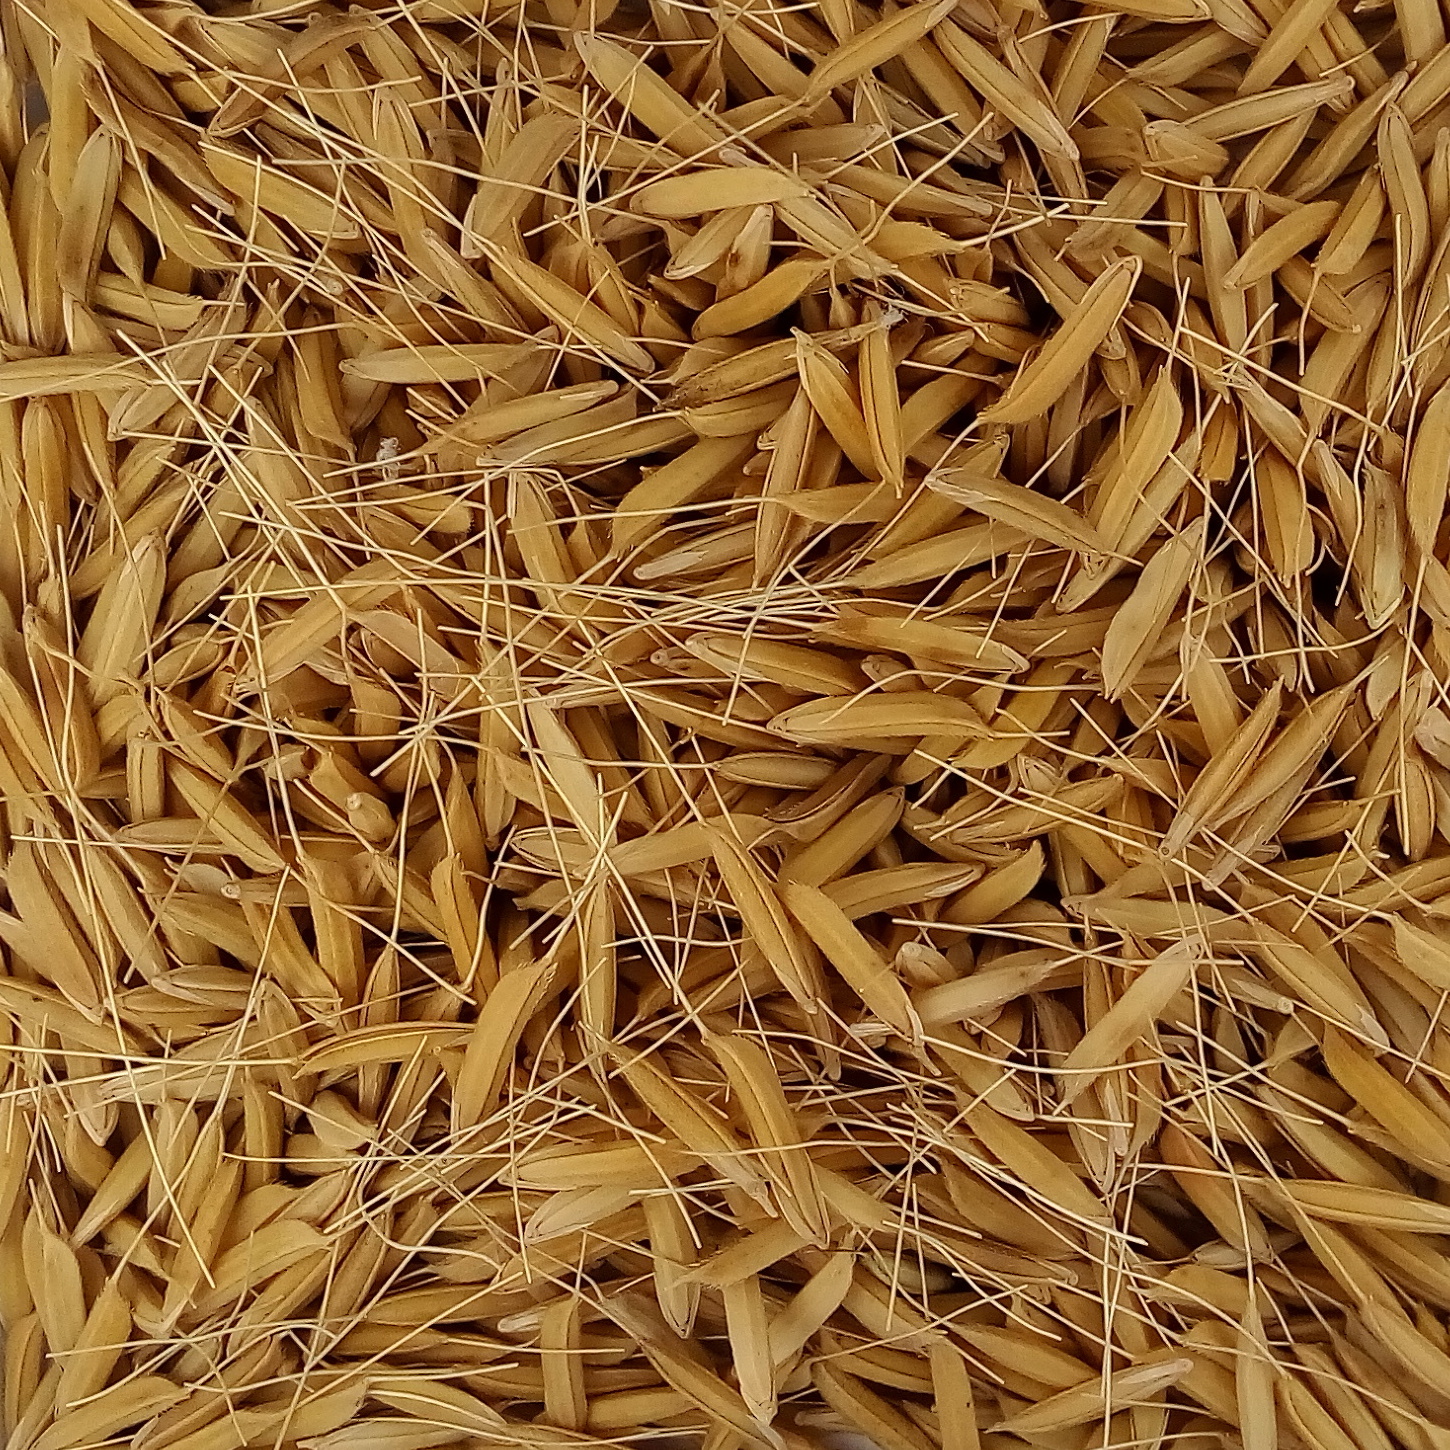
Rice seed variety: 1637